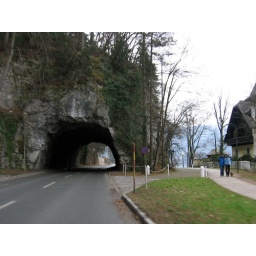
The road around lake Bled